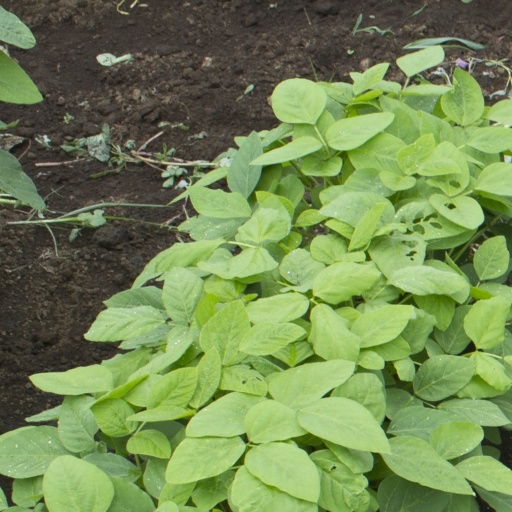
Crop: soybean